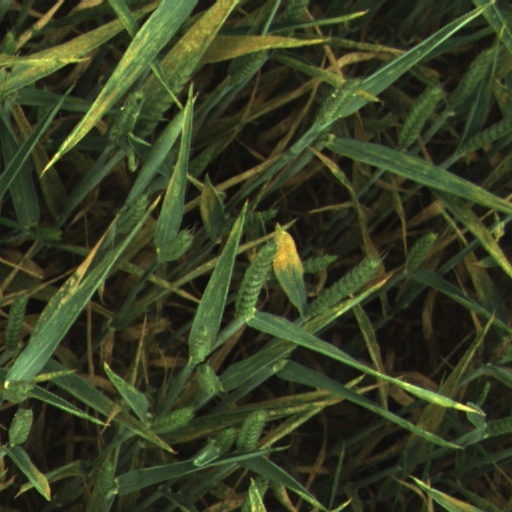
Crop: wheat